Verbandsbauart

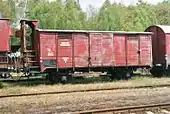
Class A2 covered wagon

The DWV built 120,000 Class A2 goods wagons from 1910 to 1927. These flat-roofed wagons were produced with and without hand brakes and in two variants of loading door and ventilation flap. One had a loading door and ventilation flap on each side; the other variant had two loading doors and two ventilation flaps per side. Later, most of the four-door variants were converted to two-door wagons as the extra doors were deemed superfluous. Vans with two ventilators were mainly used for transporting fruit and vegetables. The new raised brakeman's cab was given a gabled roof with a pointed ridge and handrails were added to the outside of the steps.